Benkan

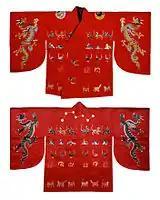
Emperor Kōmei's "kon'e", 19th century.

The history book "Shoku Nihongi" (797) states, "On January 1, in the 4th year of Tenpyō, Emperor Shōmu in the of the Imperial Palace to receive New Year's greetings from the various vassals. At this time, the Emperor wore the "benpuku" for the first time." Therefore, it is believed that Japanese emperors began to officially wear the "benkan" in 732.